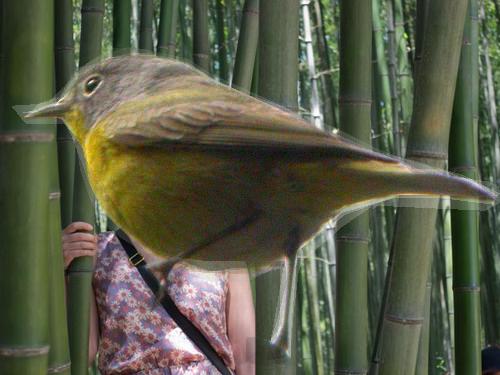
Bird species: Nashville_Warbler
Bird type: landbird
Background: land